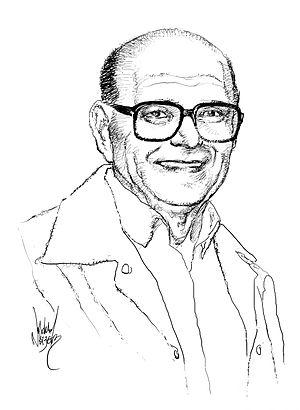
James Nicholas Aparo dit Jim Aparo, né le 24 août 1932 à New Britain au Connecticut et mort le 19 juillet 2005 à Southington dans le même état américain, est un dessinateur américain de bande dessinée.